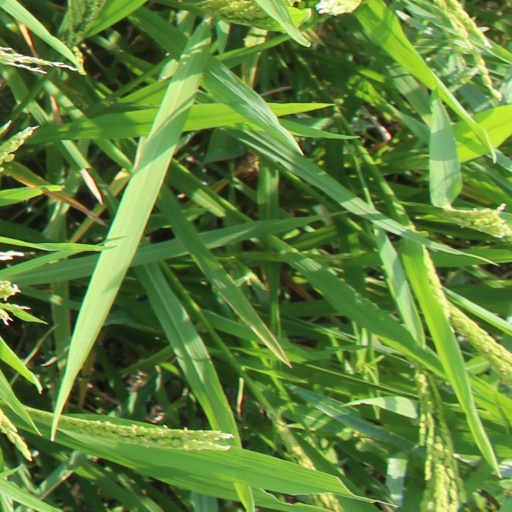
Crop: rice